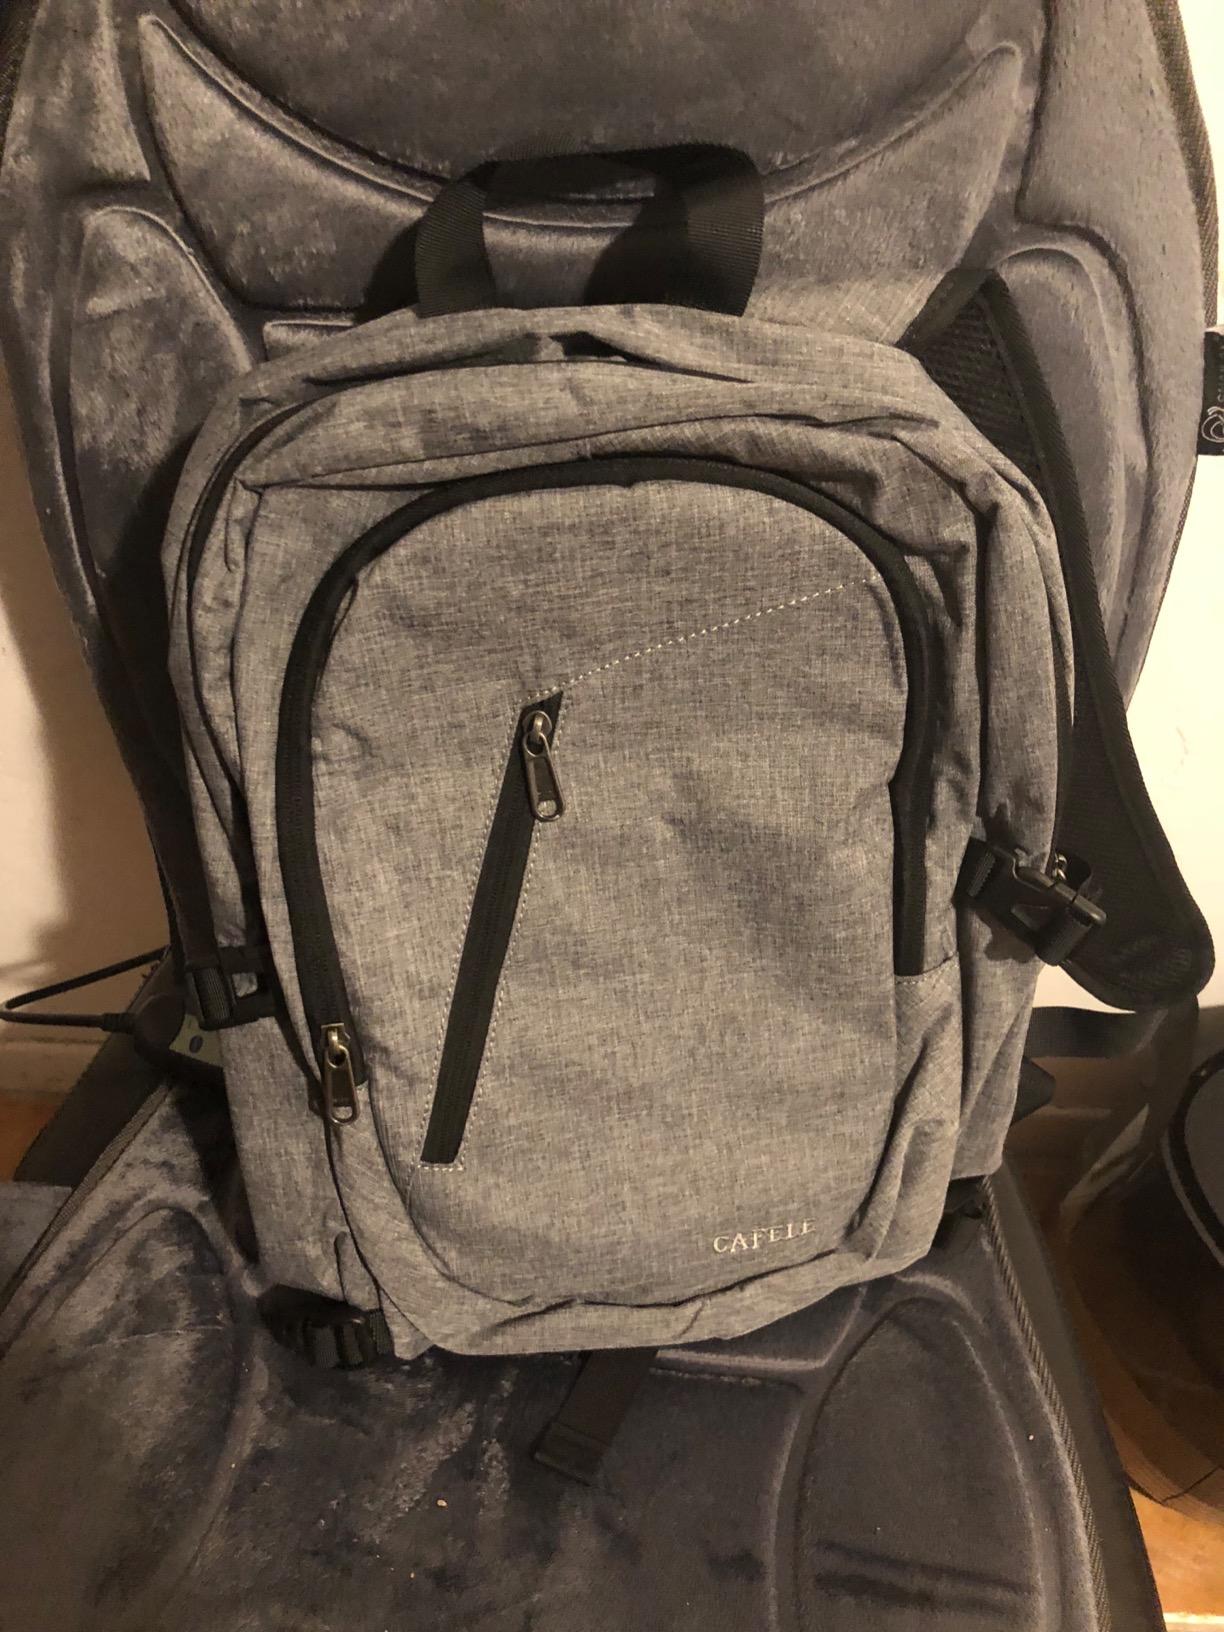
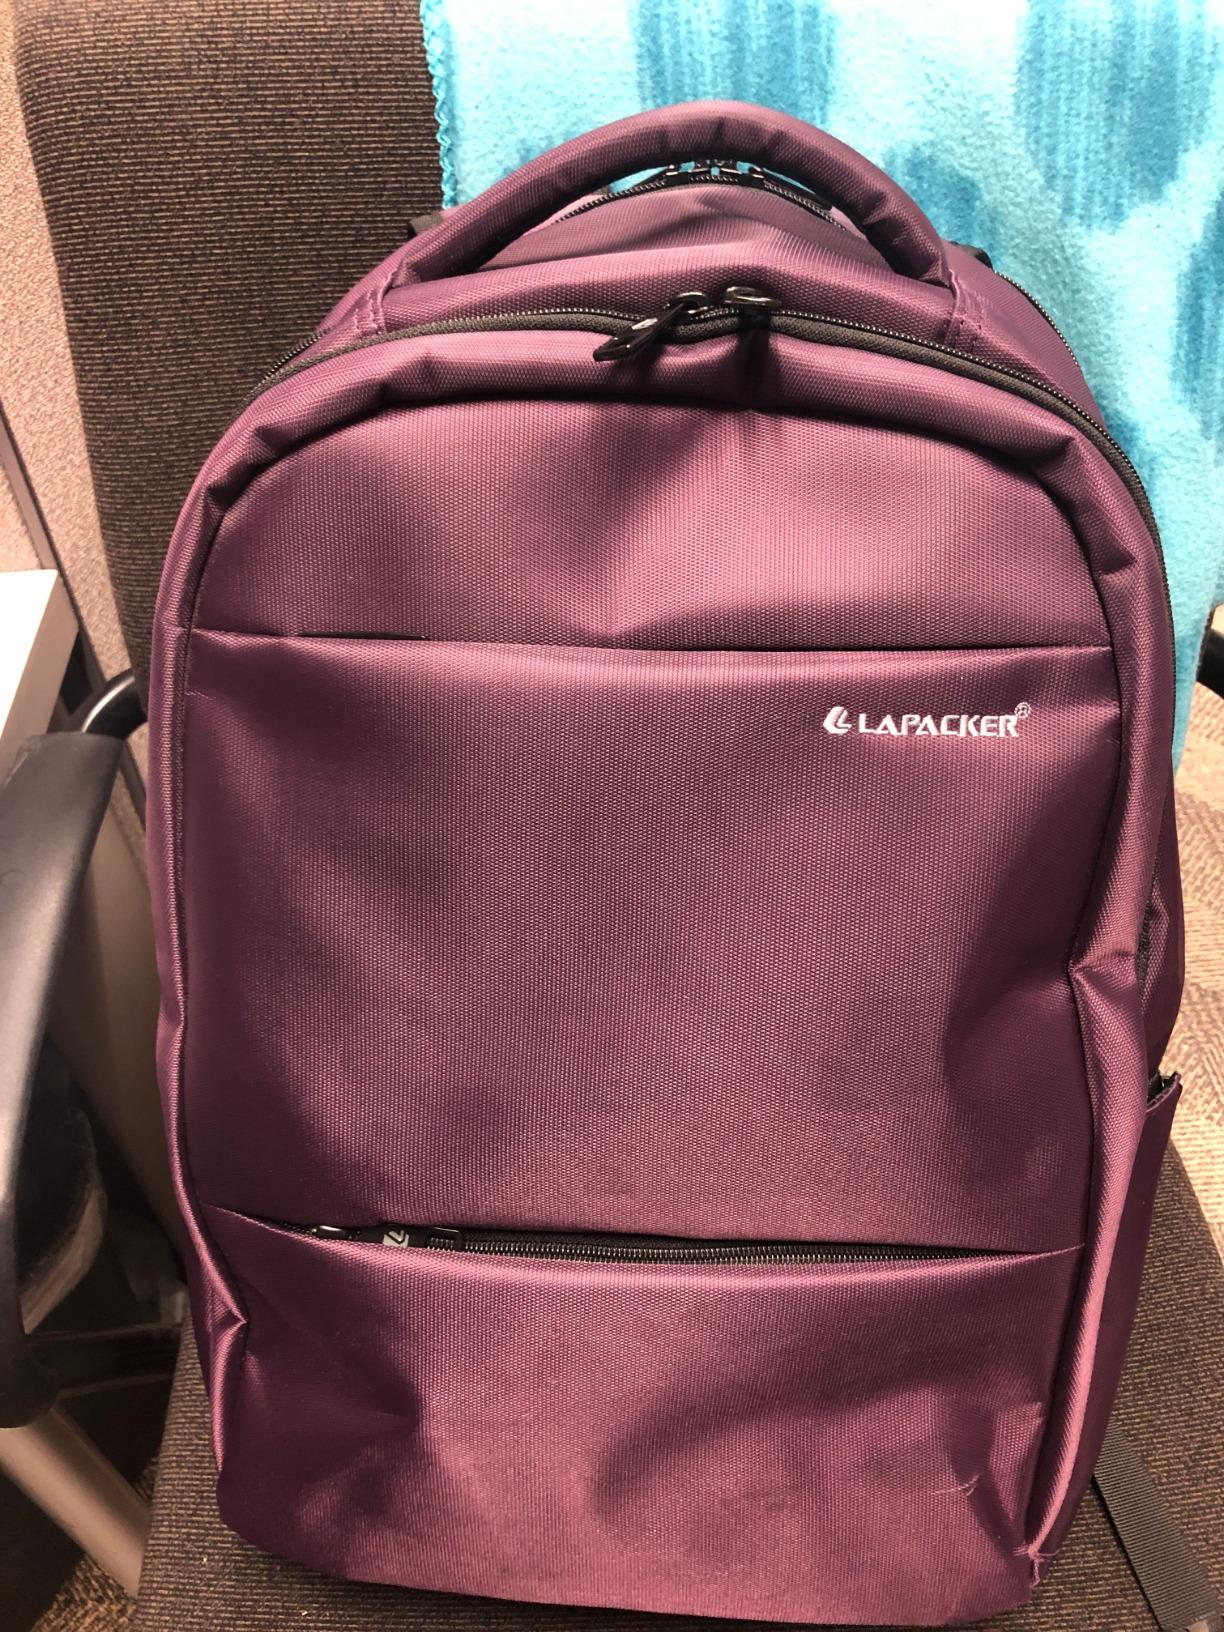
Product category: bag
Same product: no